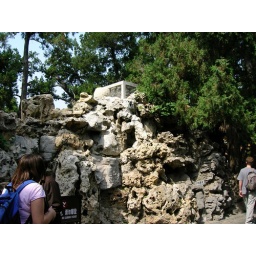
A rock wall in the city